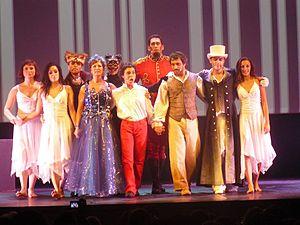
La troupe des chanteurs de Pinocchio
Pinocchio, le spectacle musical est une comédie musicale française de Marie-Jo Zarb qui a débuté au Théâtre de Paris le 19 octobre 2013. Elle est inspirée du conte italien Pinocchio de Carlo Collodi.
Marie-Jo Zarb est une parolière, metteuse en scène et productrice française.